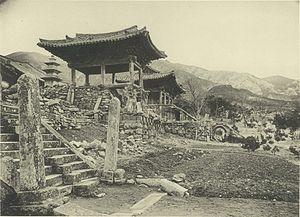
Le temple Bulguksa est situé dans la province de Gyeongsang du Nord, à environ quatre kilomètres à l'ouest de la grotte de Seokguram. Il abrite sept trésors nationaux, dont Dabotap et Seokgatap, Cheongun-gyo, et deux statues du Bouddha en bronze. Il est classé 1ᵉʳ site historique et scénique par le gouvernement sud-coréen. Il figure avec la grotte de Seokguram sur la liste du patrimoine mondial de l'UNESCO depuis 1995.